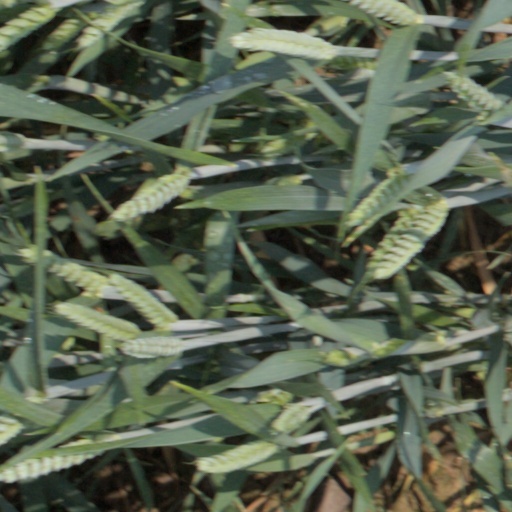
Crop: wheat